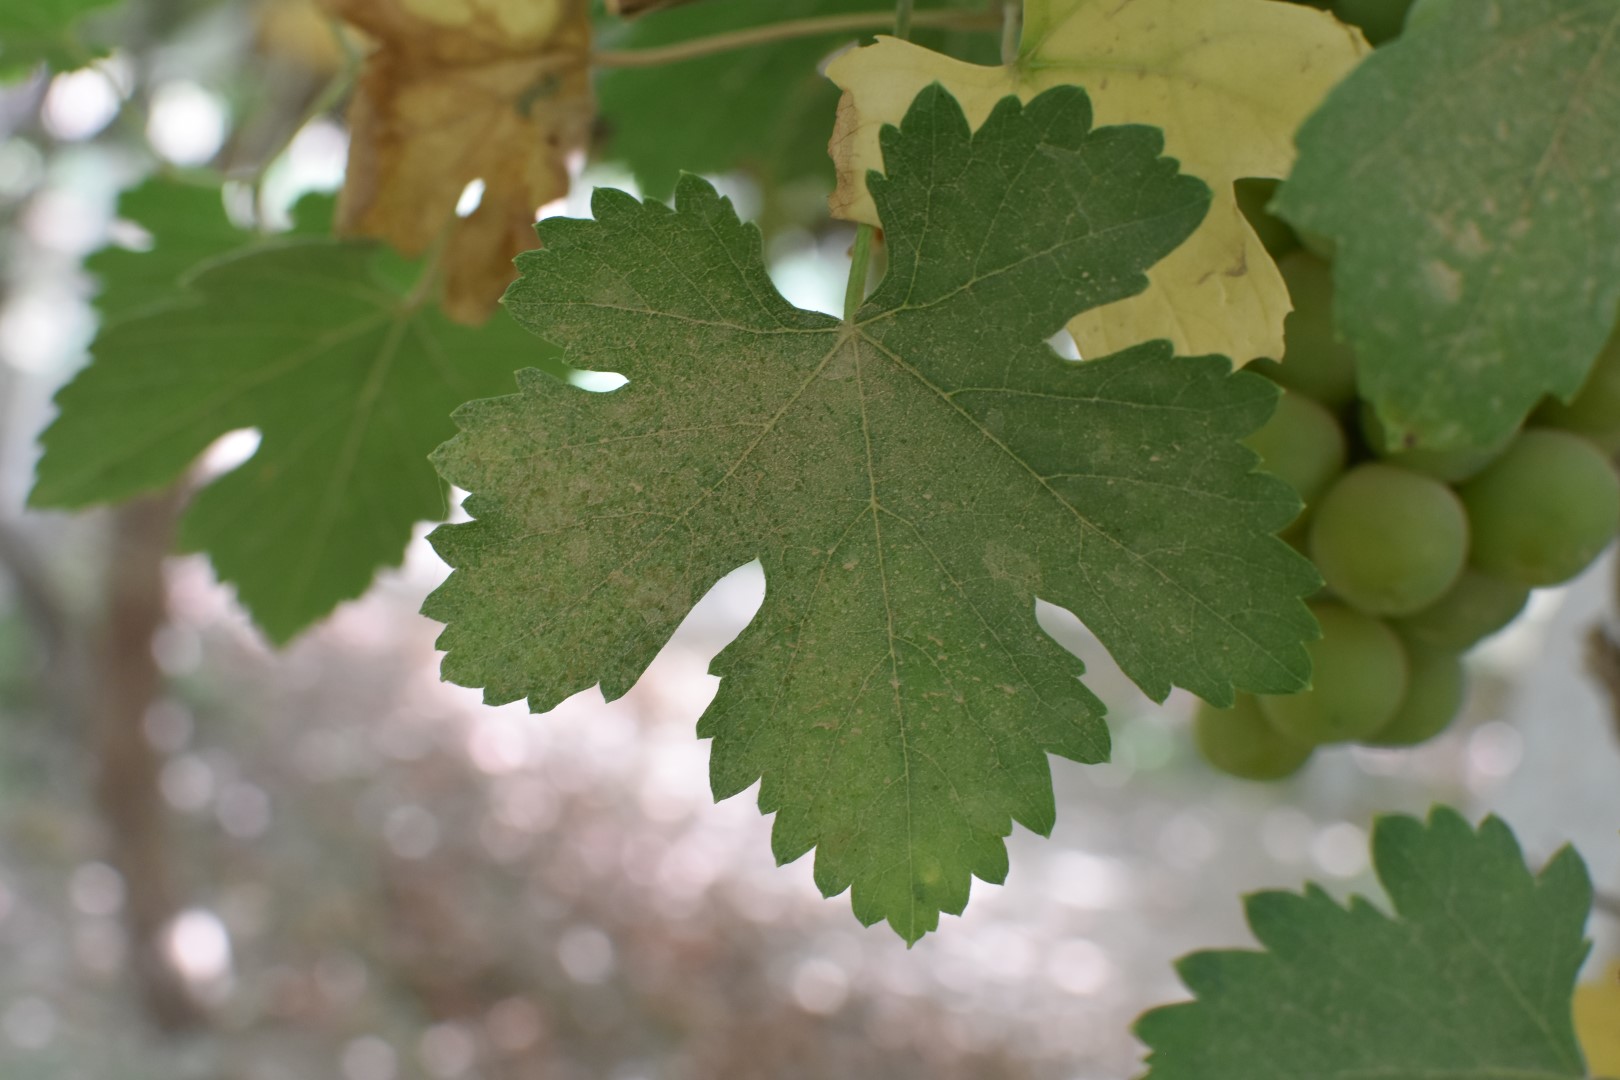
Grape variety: Riasi